American Nightmare (film)

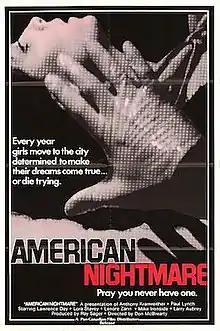
Theatrical poster

American Nightmare is a 1983 Canadian slasher film directed by Don McBrearty and starring Lawrence Day, Lora Staley, Lenore Zann, Michael Ironside, and Alexandra Paul in her feature film debut. It tells the story of a successful pianist investigating the disappearance of his sister in an urban decadence as a serial killer targets prostitutes and sex workers. The screenplay by John Sheppard, based on a story by John Gault and Steven Blake, was influenced by the rising crime rates in American cities throughout the 1970s and early 1980s.